Ksenija Klampfer

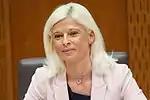
Klampfer in 2018

Ksenija Klampfer (born 27 July 1976) is a Slovenian politician serving as minister of digital transformation since 2024. From 2018 to 2020, she served as minister of labour, family, social affairs and equal opportunities.